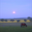
Label: plain